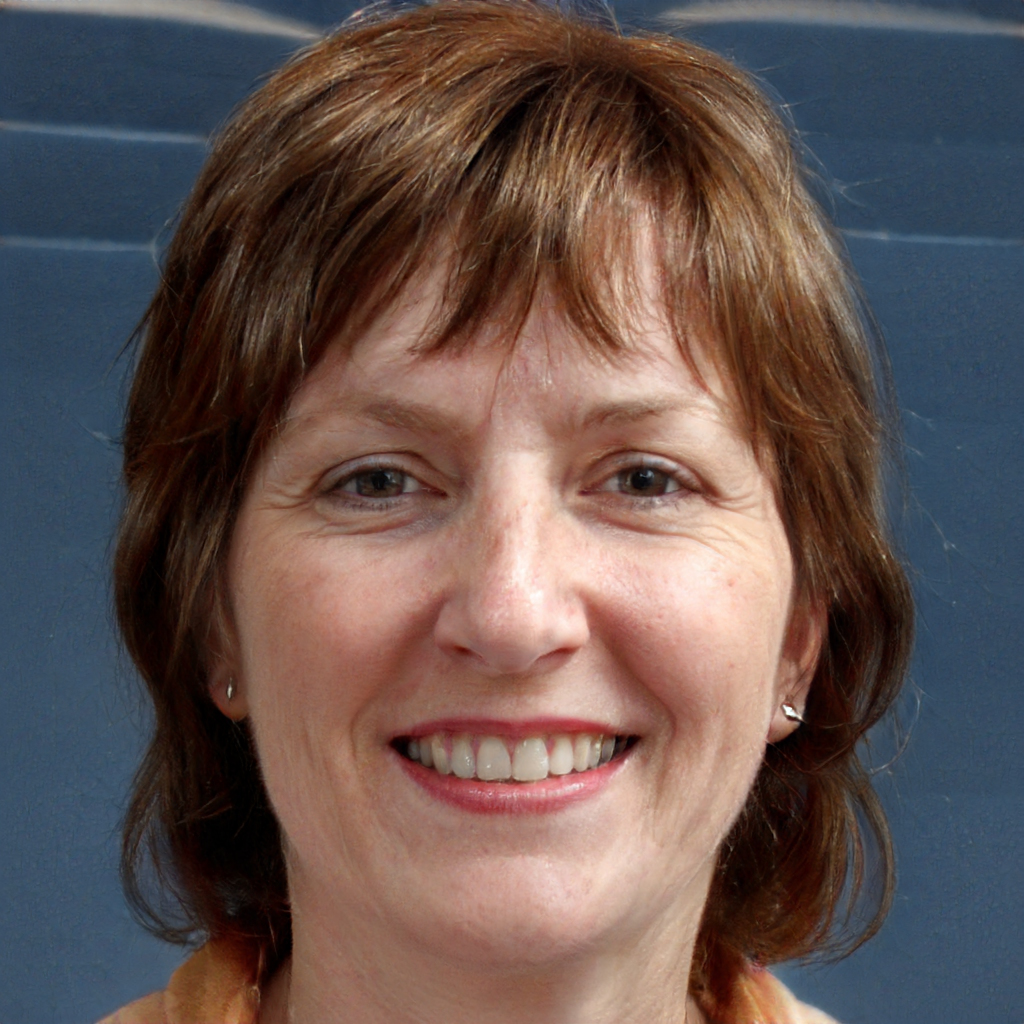
Label: Colored